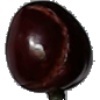
Label: Cherry 1